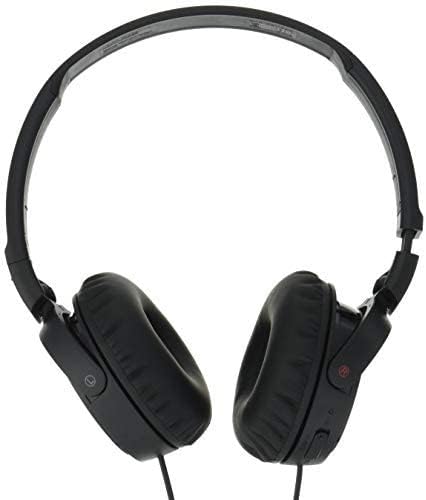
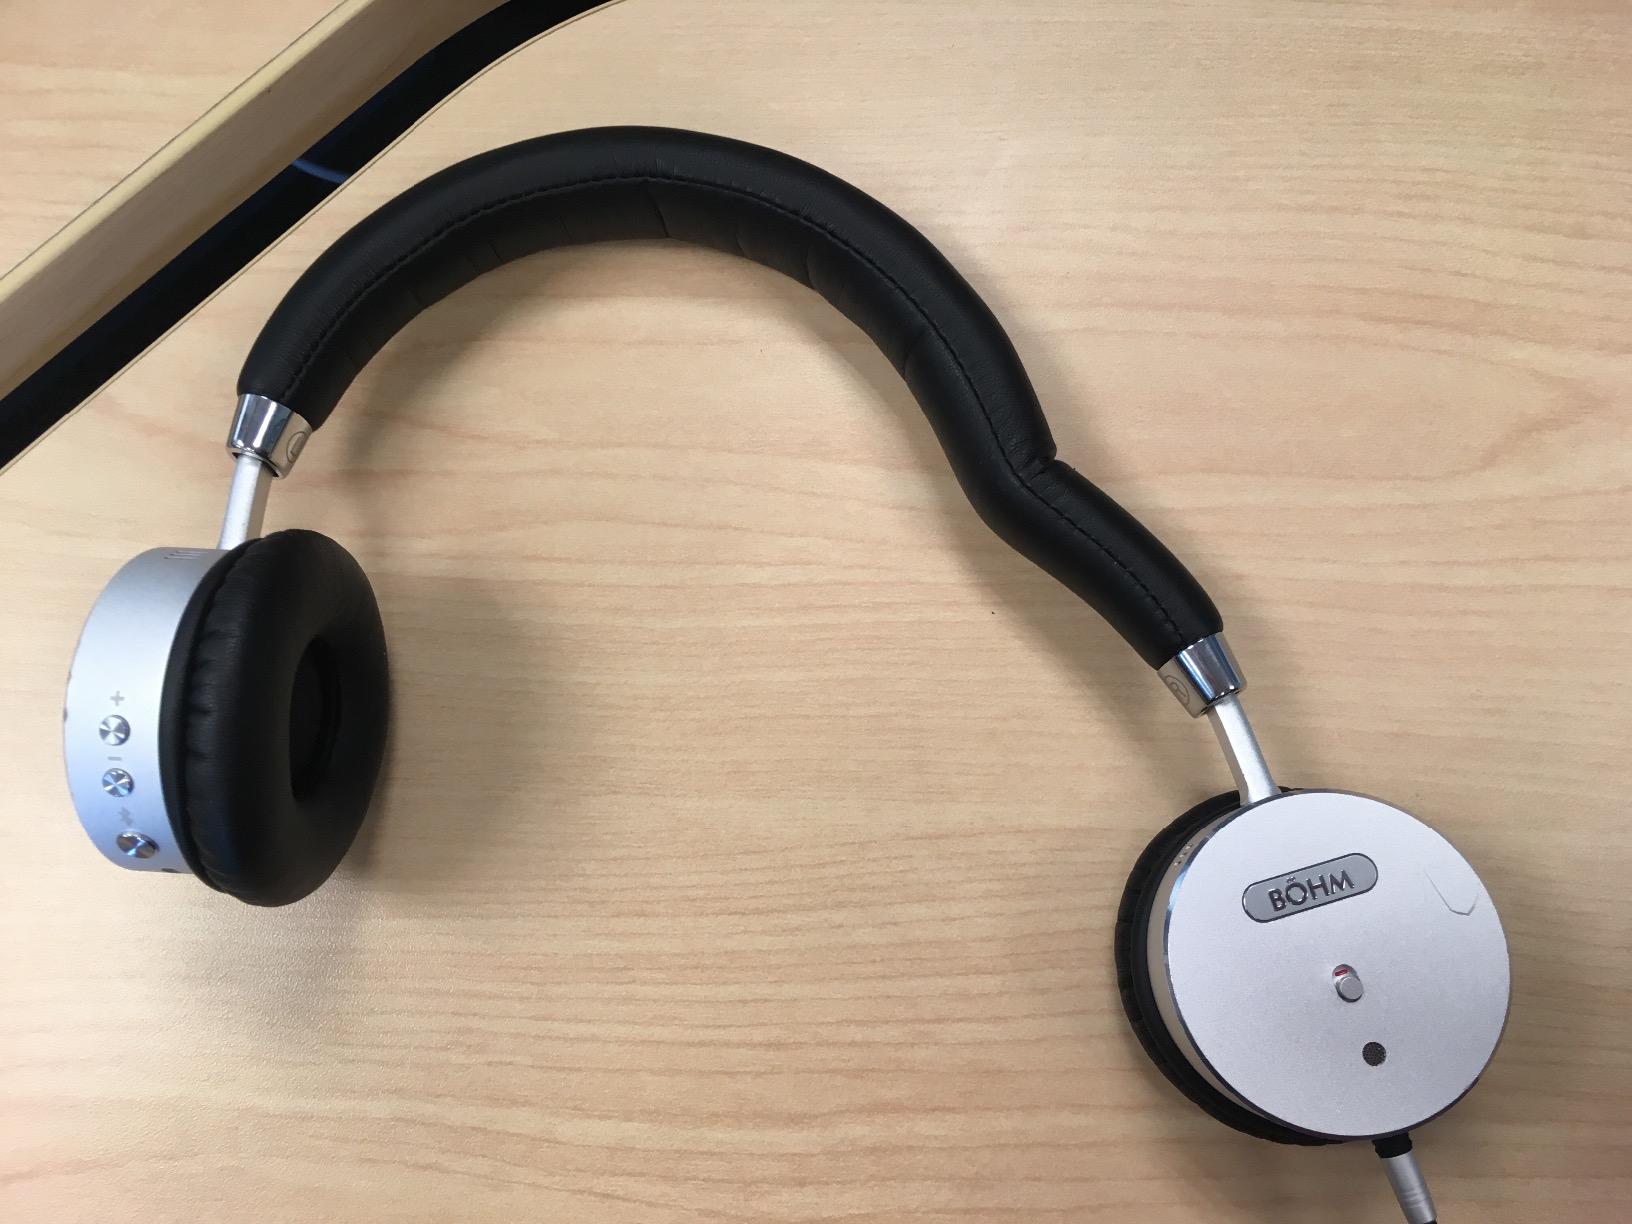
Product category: headphones
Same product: no